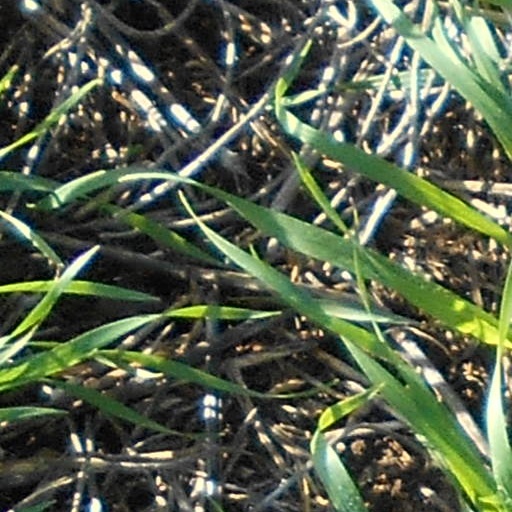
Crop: wheat